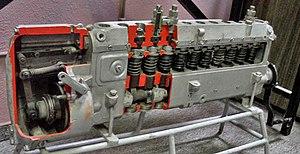
En automobile, la pompe d'injection, ou pompe à injection est un élément très important du circuit d'injection des cylindres d'un moteur Diesel. Elles permettent la mise en pression, le dosage, l'équi-répartition et la distribution du combustible vers les injecteurs.